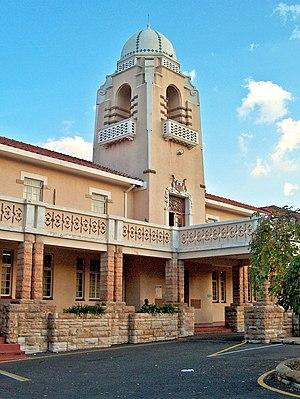
Heidelberg est une ville d'Afrique du Sud, située historiquement dans la région du Transvaal et intégrée depuis 1994 dans la province de Gauteng.